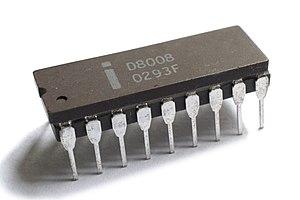
Un processeur Intel D8008.